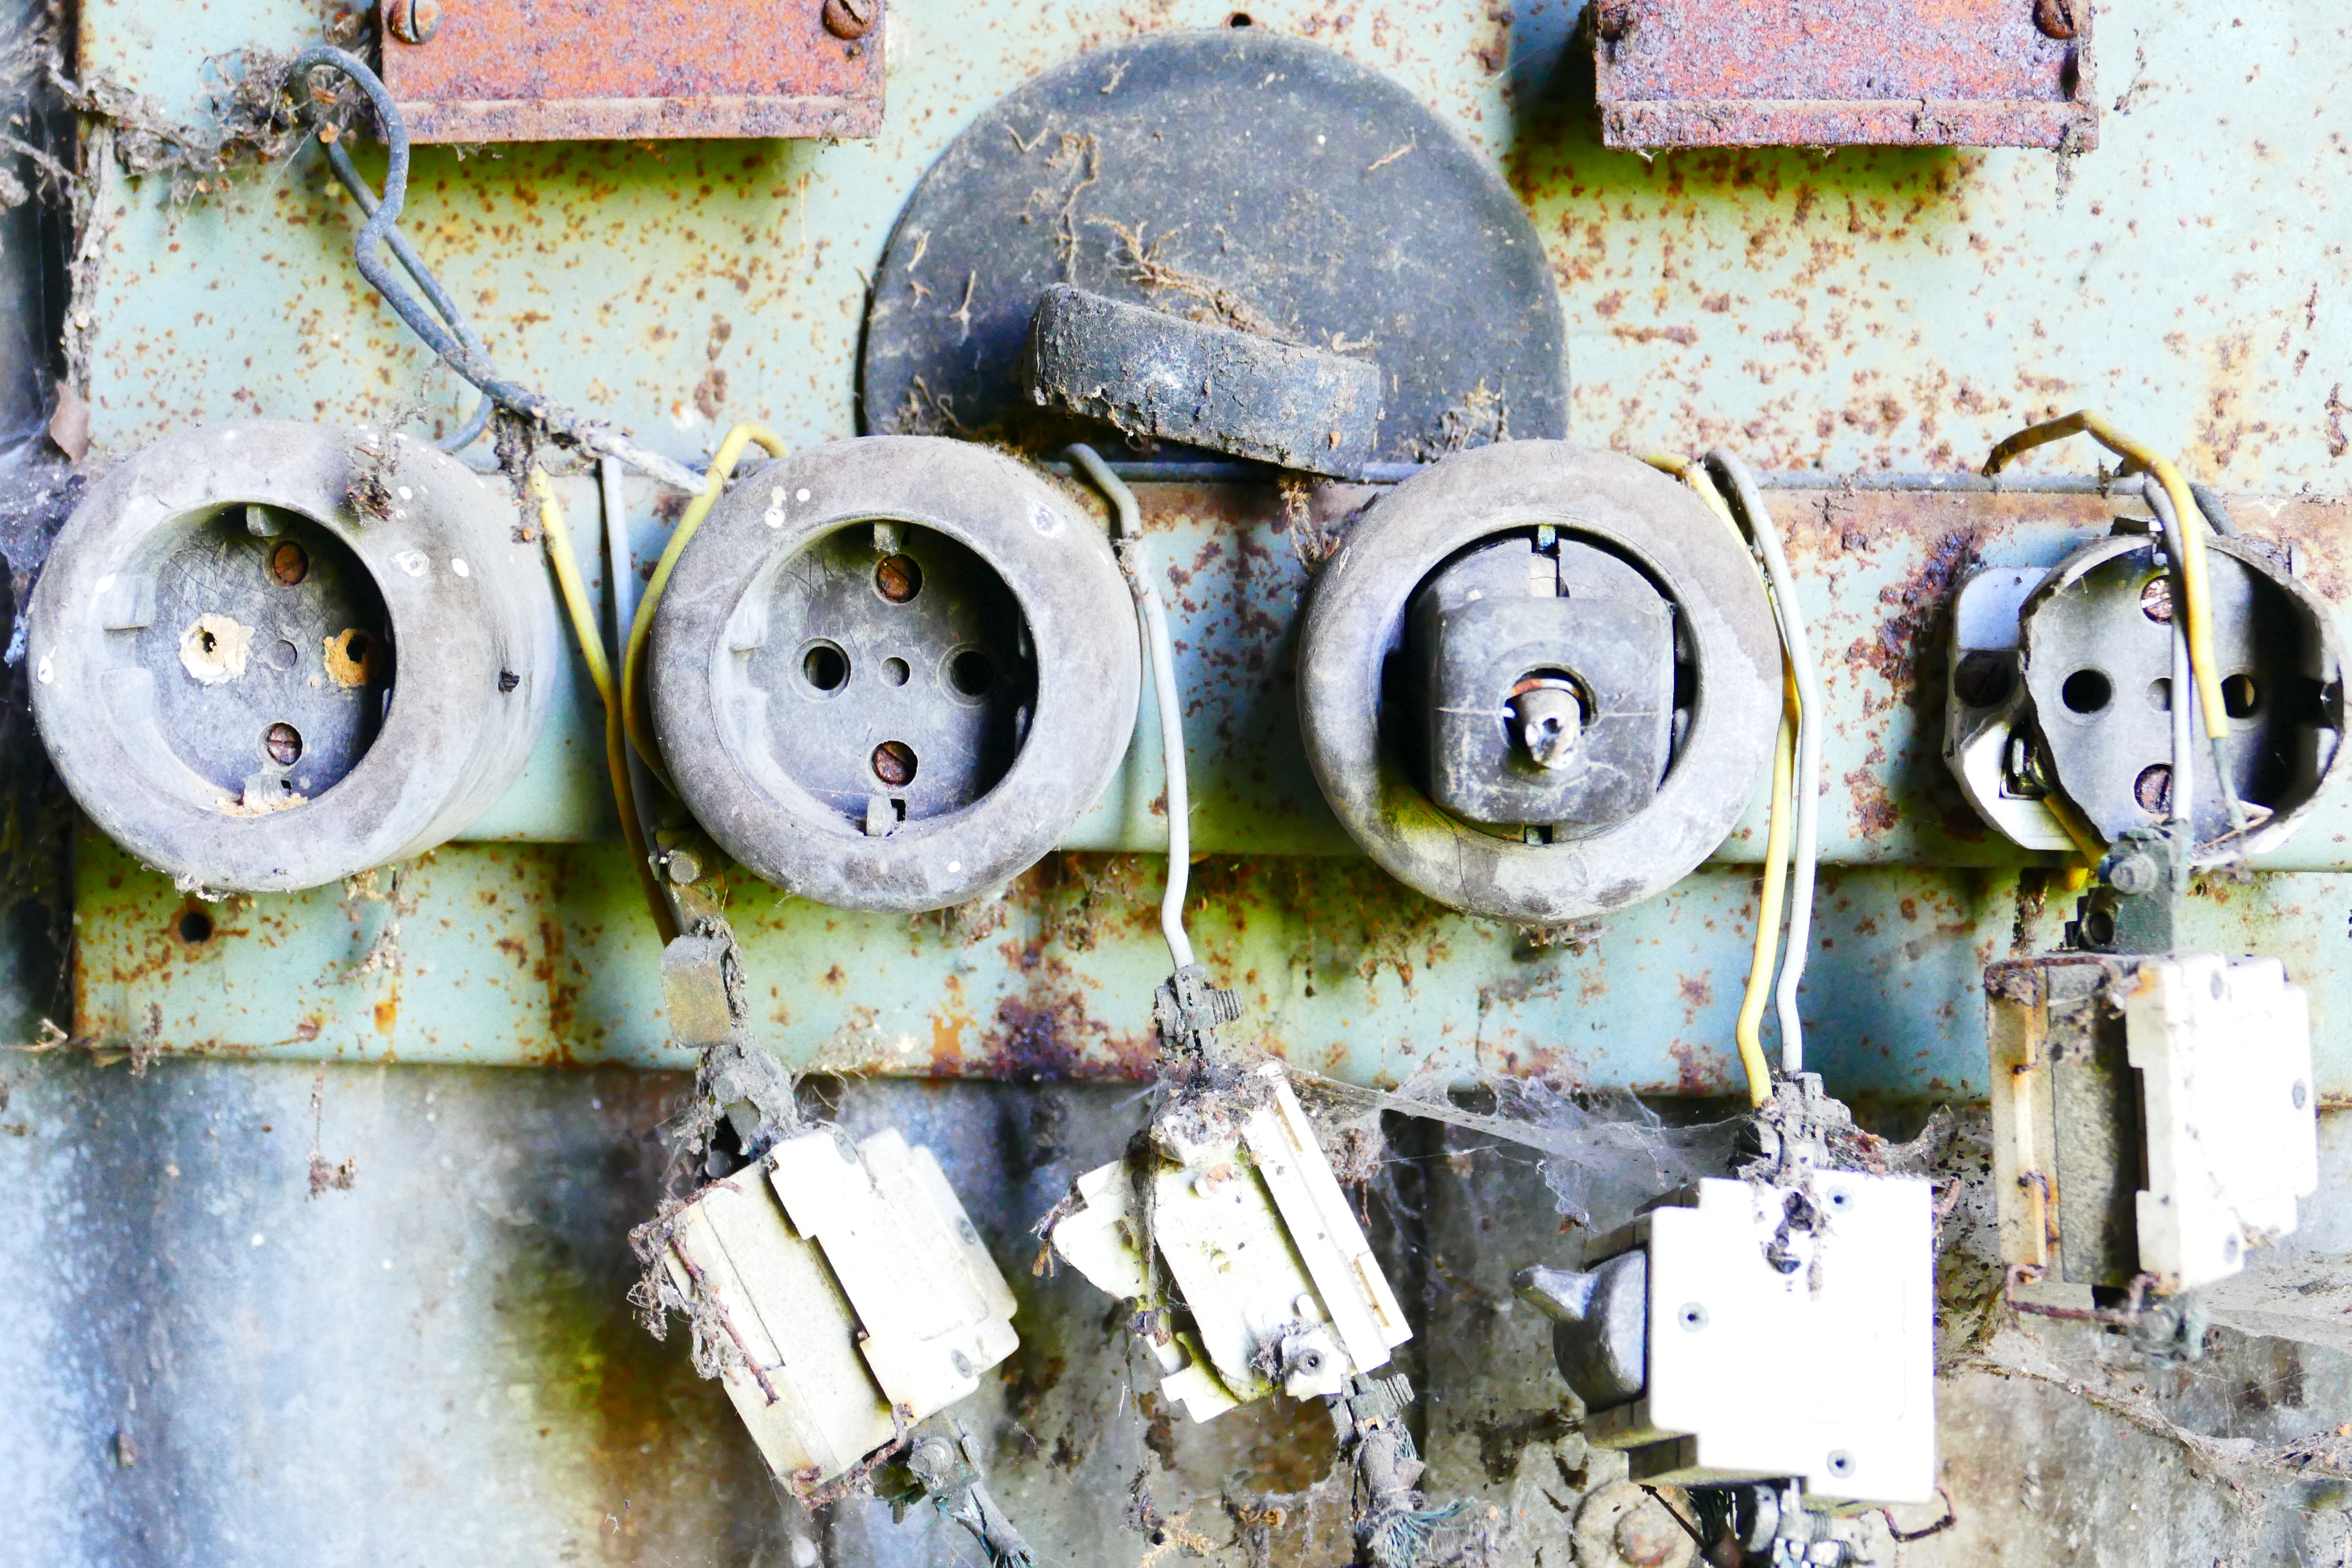
old, wall, color, broken, electricity, destroyed, current, art, elektrik, plug, watercolor paint, sockets